Jac Bowie

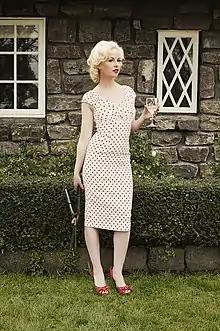
Jac Bowie

Jac Bowie (born 3 December 1979) is an Australian radio personality and former entrepreneur and theatrical producer who created The Burlesque Ball, a contemporary burlesque event following the worldwide burlesque revival.